David Cameron

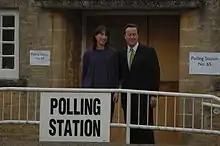
Cameron with his wife, Samantha, at a polling station in 2010

Iran attacked Israel in April 2024 with 301 drones and missiles, and the UK aided Israel to shoot them all down with RAF Eurofighter Typhoons. Cameron told LBC radio host Nick Ferrari that, were the UK to offer the same sort of support to Ukraine, it would represent a "dangerous escalation". In the same month, he became the first British foreign secretary to visit Tajikistan, Kyrgyzstan and Turkmenistan. In June 2024 Cameron was tricked by Russian pranksters Vovan and Lexus, posing as former Ukrainian president Petro Poroshenko. Cameron, duped into believing he was actually speaking to Poroshenko, made a series of disclosures relating to the war in Ukraine, including details from a private dinner he had with then-U.S. presidential candidate Donald Trump.